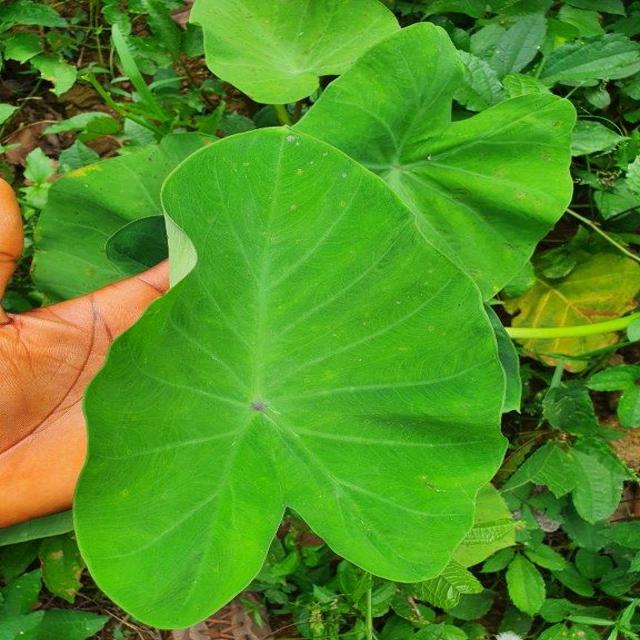
Label: Healthy